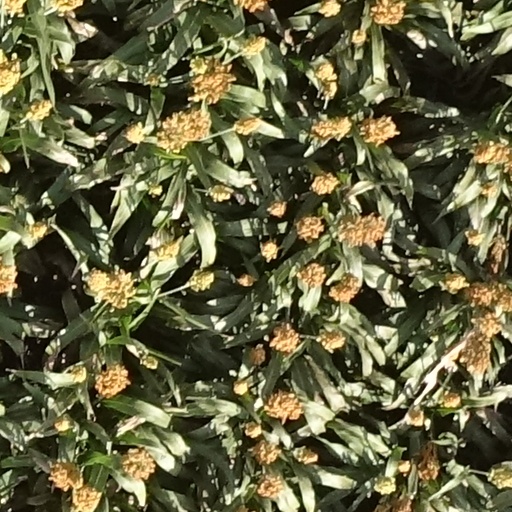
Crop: sorghum